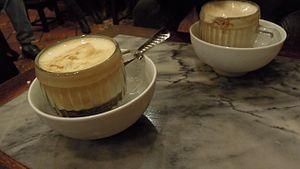
Le café aux œufs est une boisson vietnamienne préparée traditionnellement avec des jaunes d’œufs, du sucre, du lait concentré et du café robusta. La boisson est préparée en battant les jaunes d'œufs avec du sucre et du café, puis en extrayant le café dans la moitié de la tasse, suivi d'une quantité similaire de crème aux œufs préparée en chauffant et en battant les jaunes.